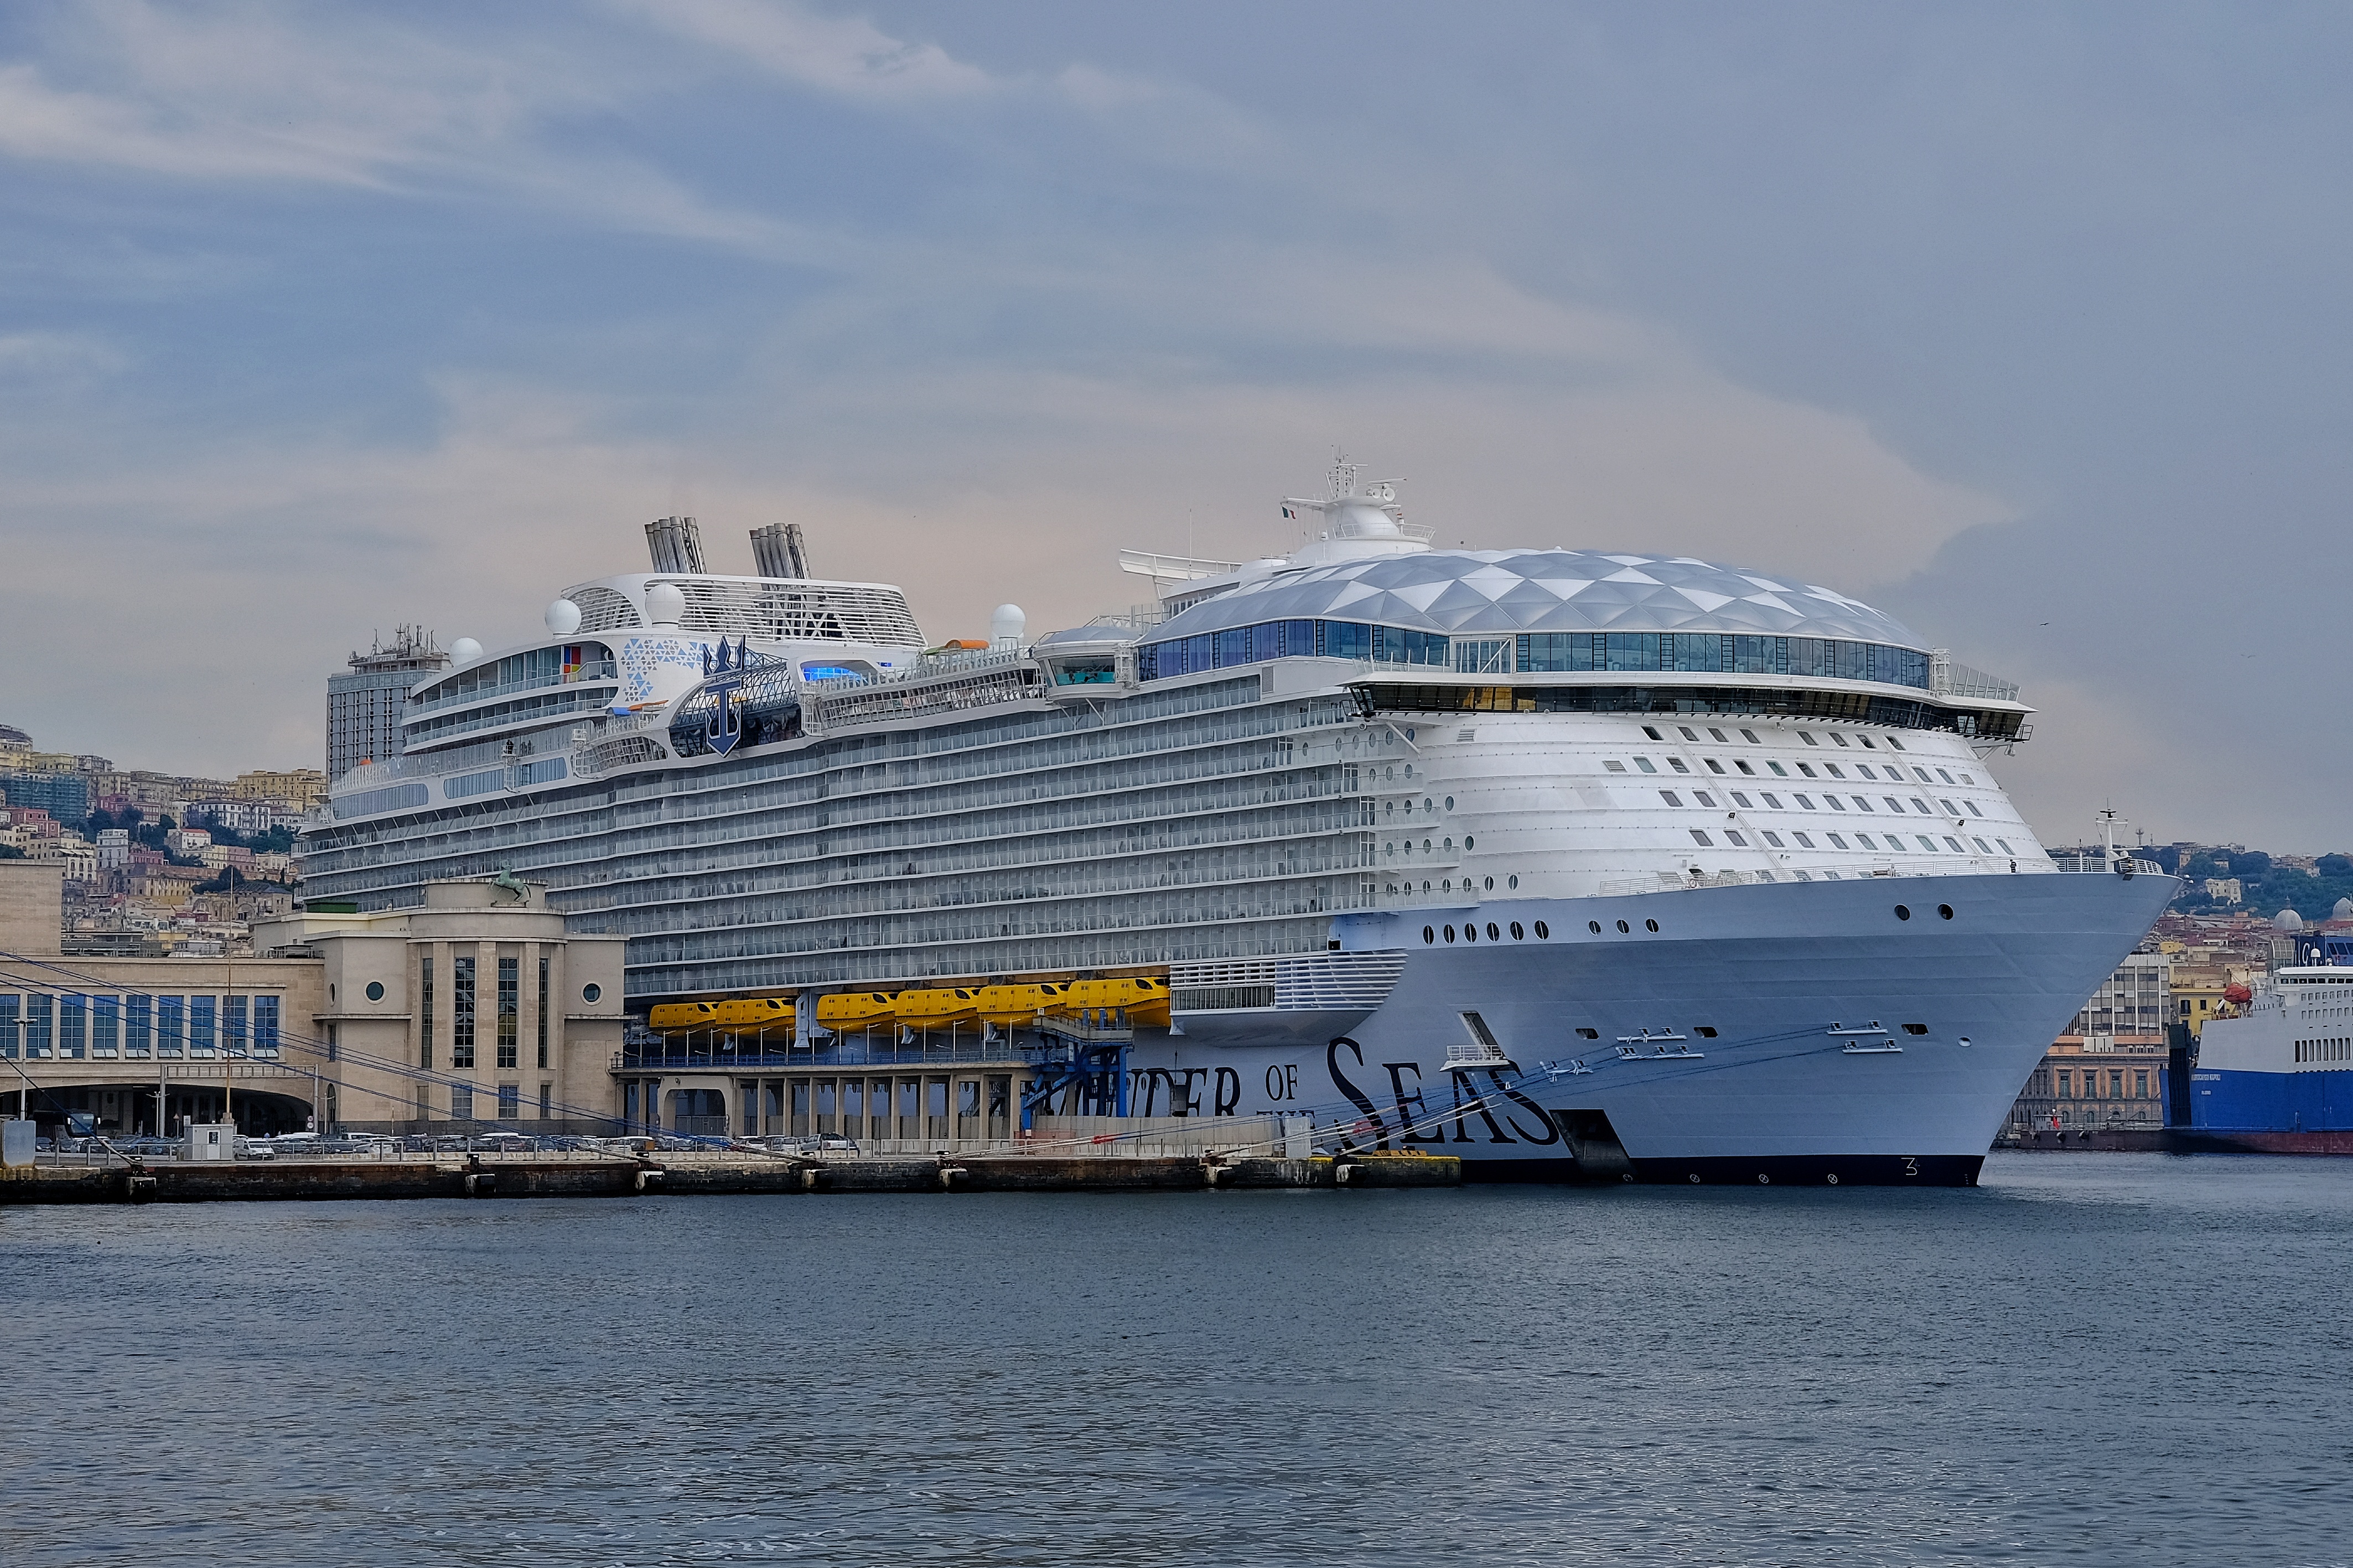
Vehicle type: Ships